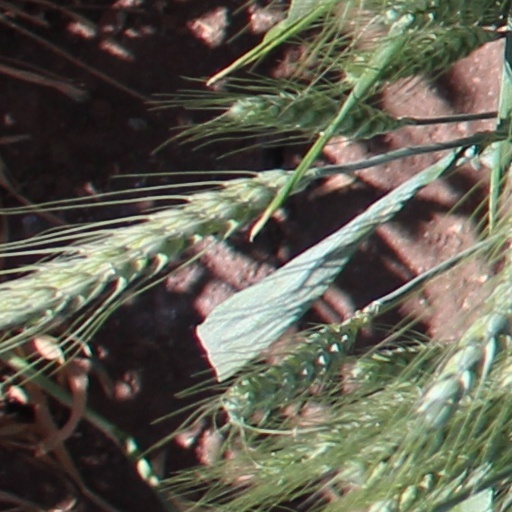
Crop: wheat